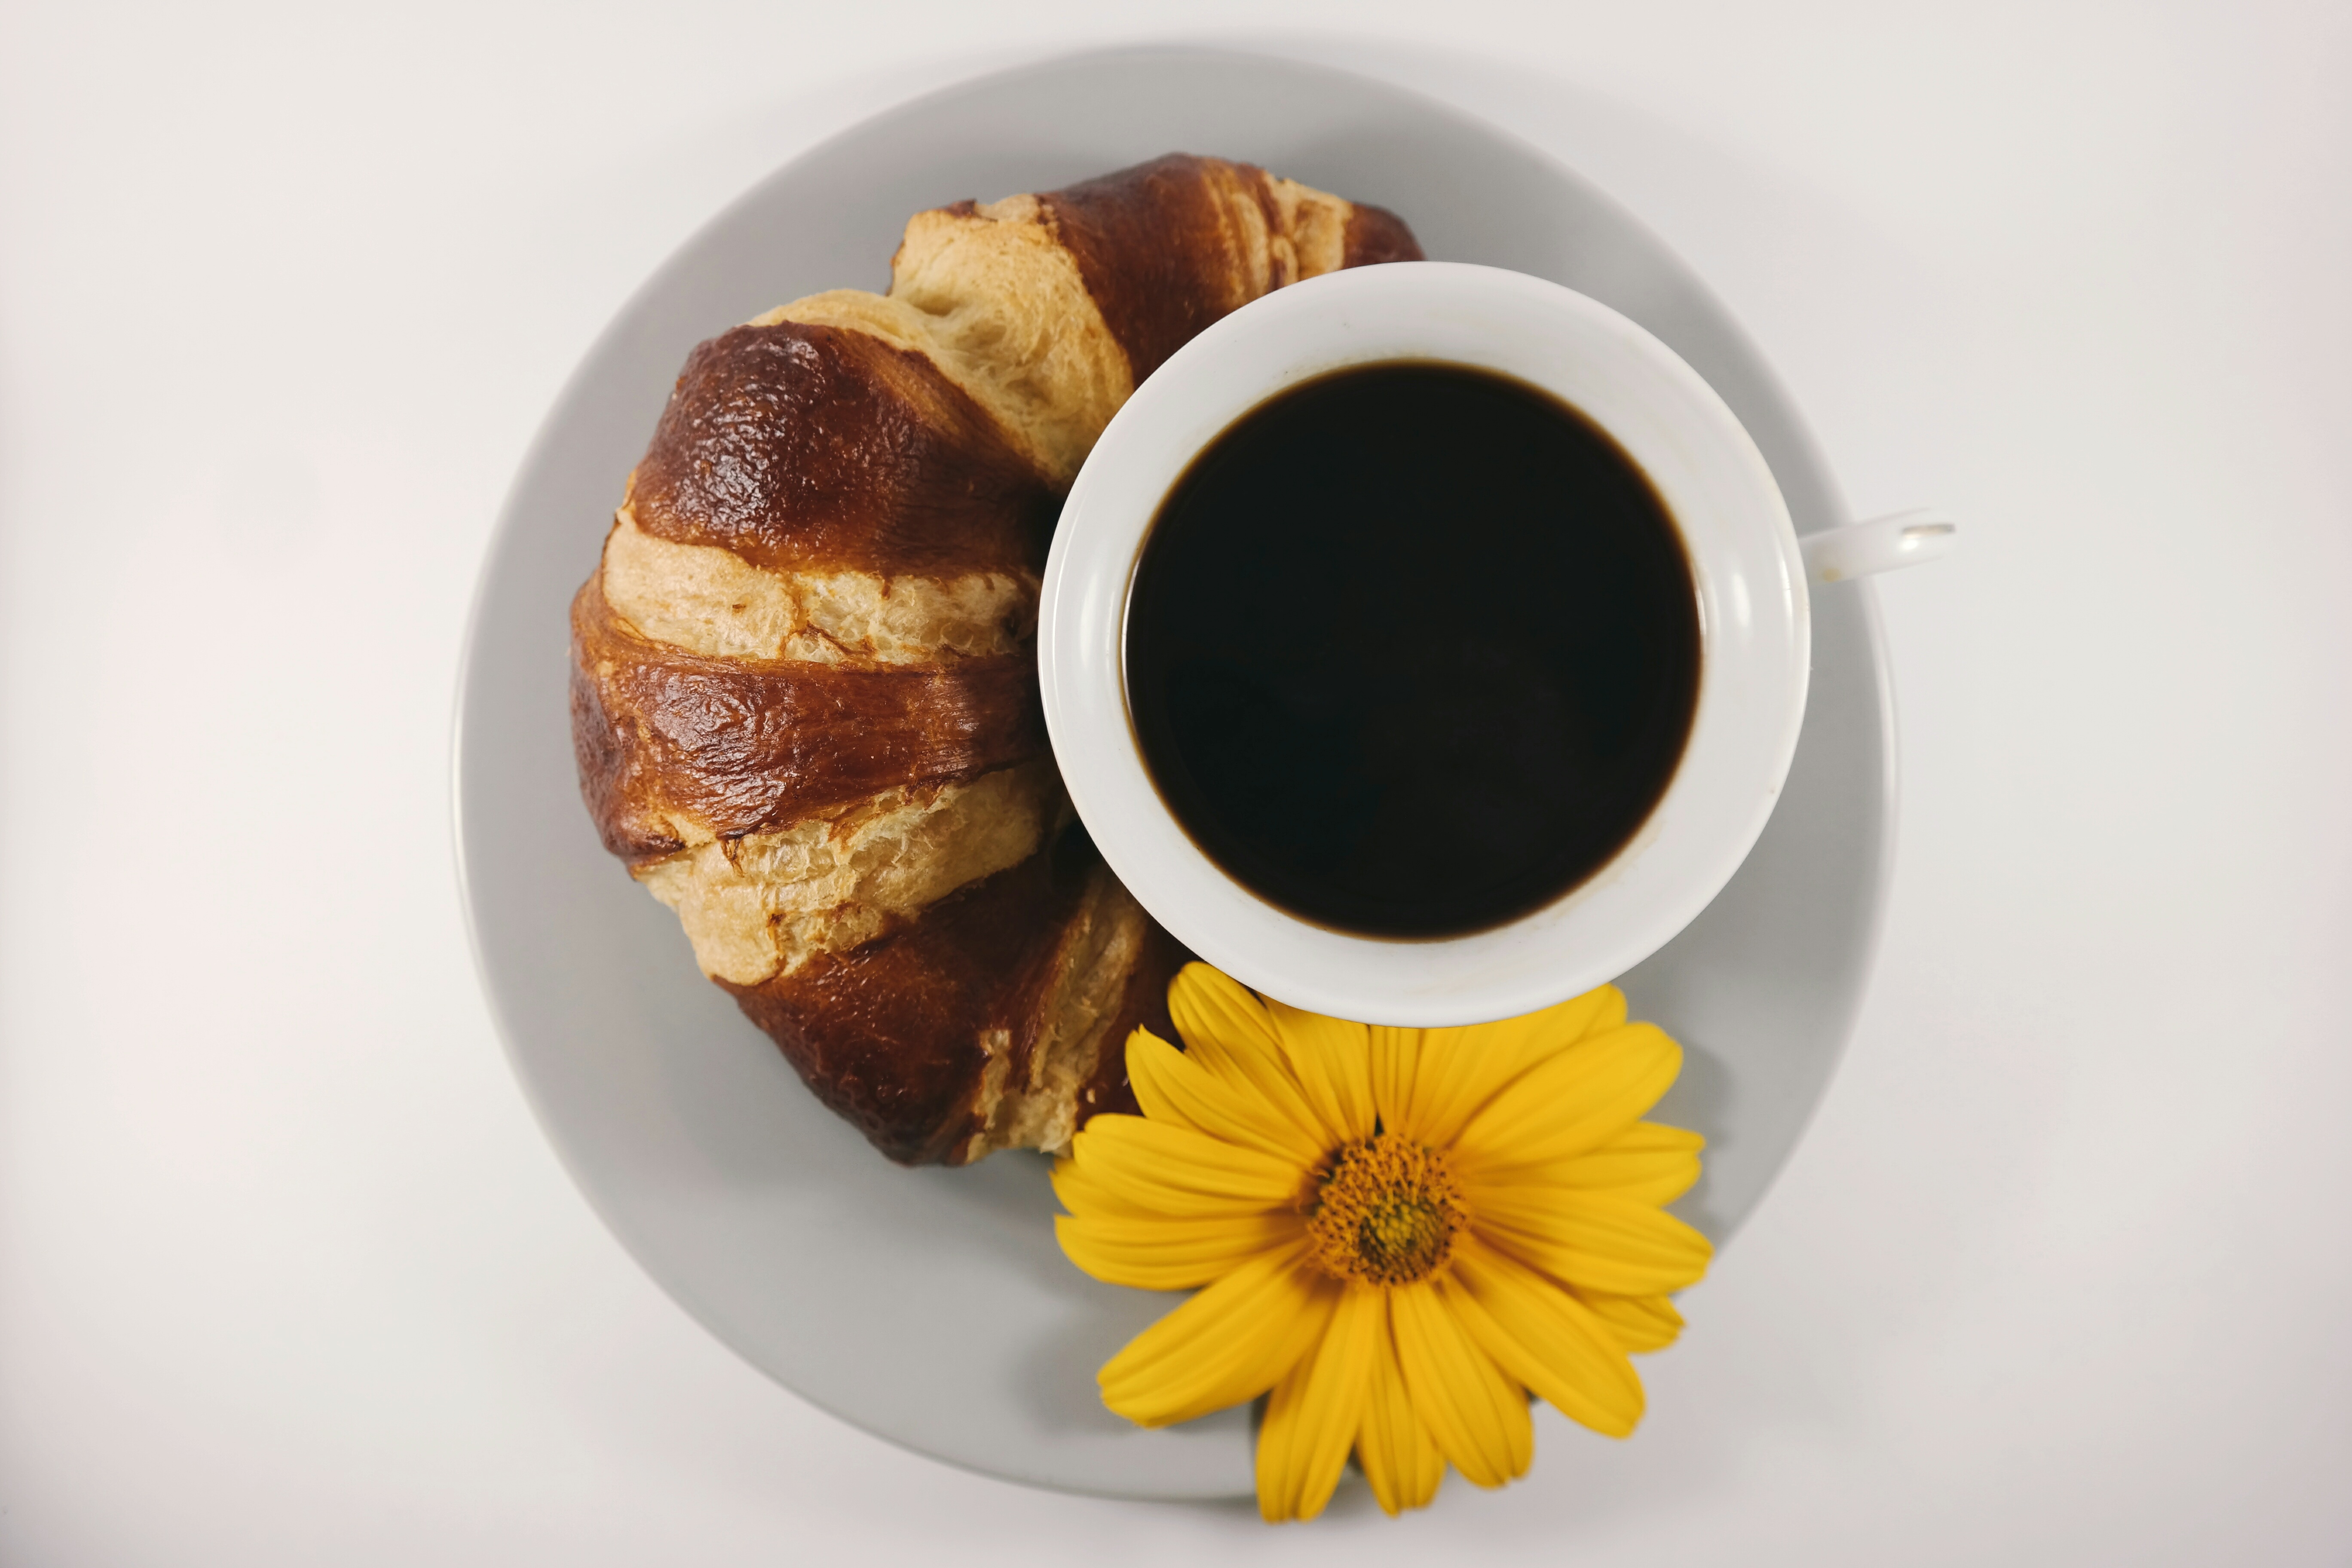
dish, meal, food, produce, breakfast, dessert, cuisine, baked goods, flavor